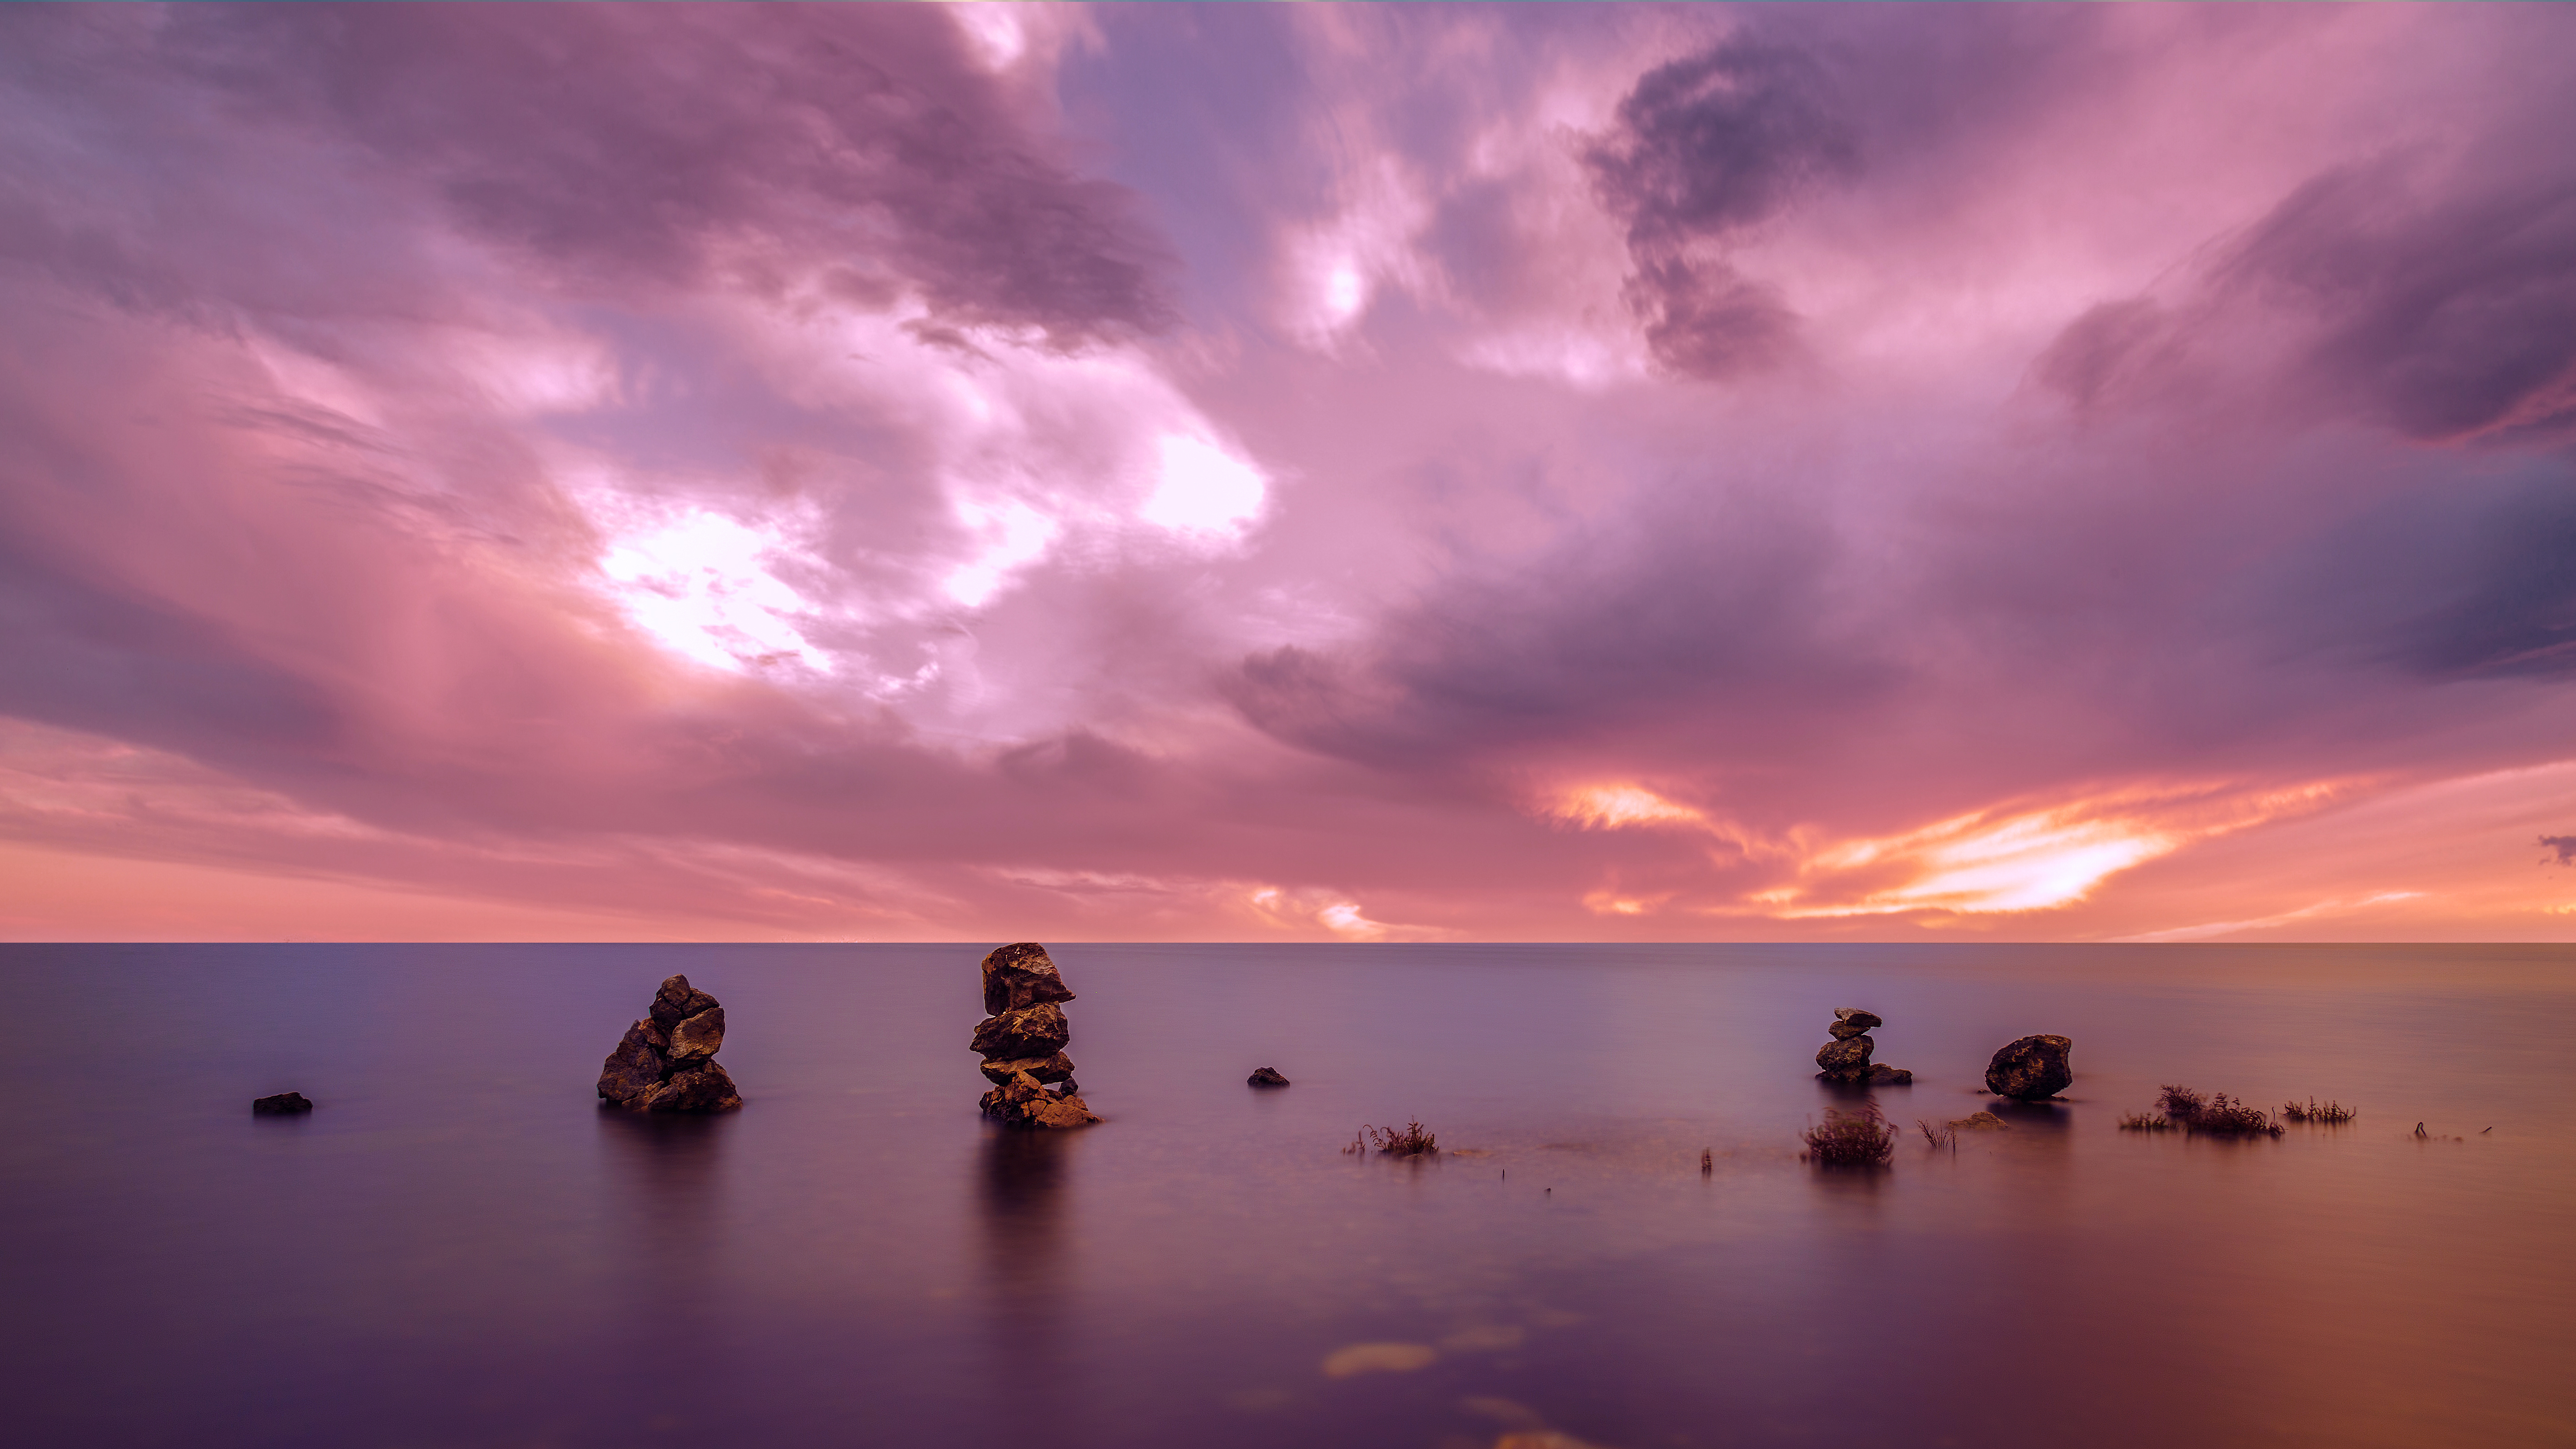
sea, ocean, horizon, cloud, sky, sun, sunrise, sunset, sunlight, morning, lake, dawn, atmosphere, dusk, evening, reflection, afterglow, meteorological phenomenon, atmospheric phenomenon